Denver Broncos

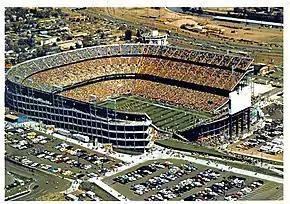
Mile High Stadium was the home of the Broncos from 1960 to 2000

For most of their history, the Denver Broncos played in Mile High Stadium. The AFL Broncos played at the University of Denver's Hilltop Stadium from time to time, including the first victory of an AFL team over an NFL team: The Broncos beat the Detroit Lions on August 5, 1967, in a preseason game. The team has sold out every home game (including post-season games) since the AFL–NFL merger in , with the exception of two replacement games during the strike (but both were sold out before the strike).